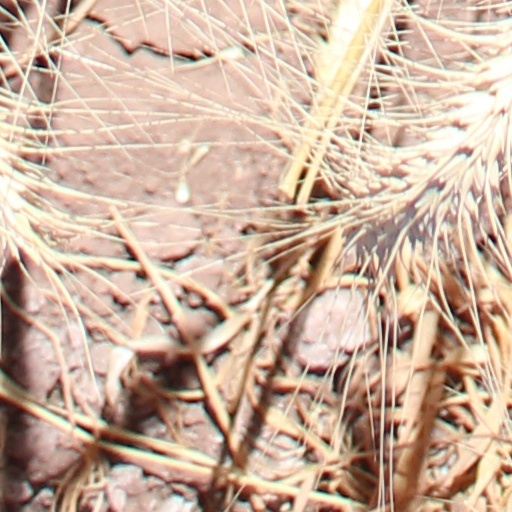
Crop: wheat